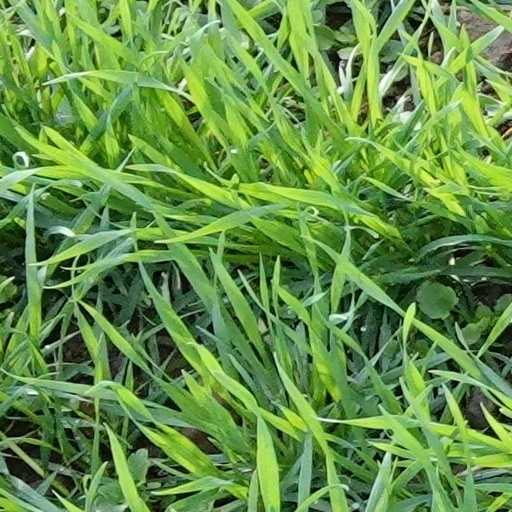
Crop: wheat